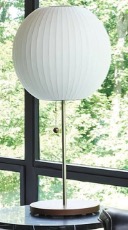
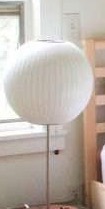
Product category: misc
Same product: yes